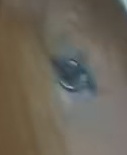
Face region: eyes (orbital_tightening_and_eye_area)
Pain indicator: not_present